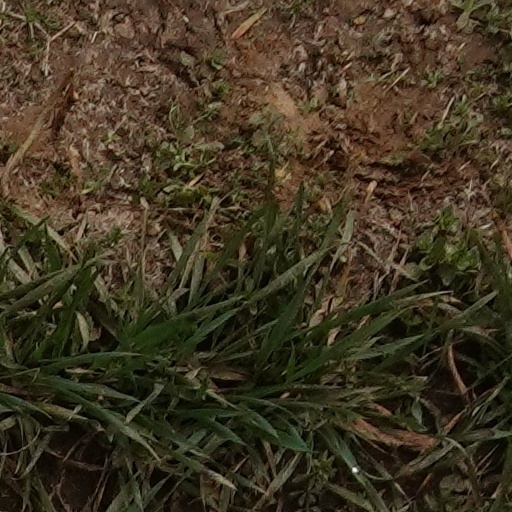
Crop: wheat